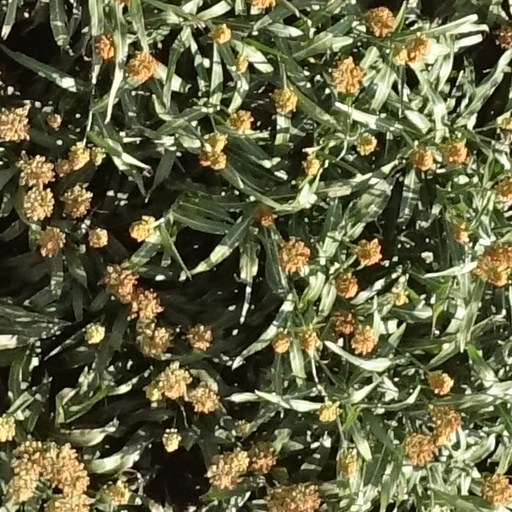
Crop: sorghum